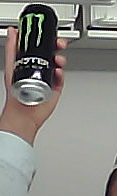
Product: monster_energydrink